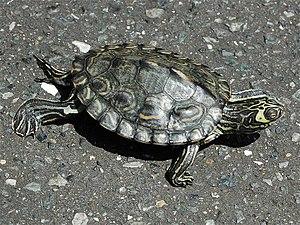
Graptemys barbouri est une espèce de tortue de la famille des Emydidae.